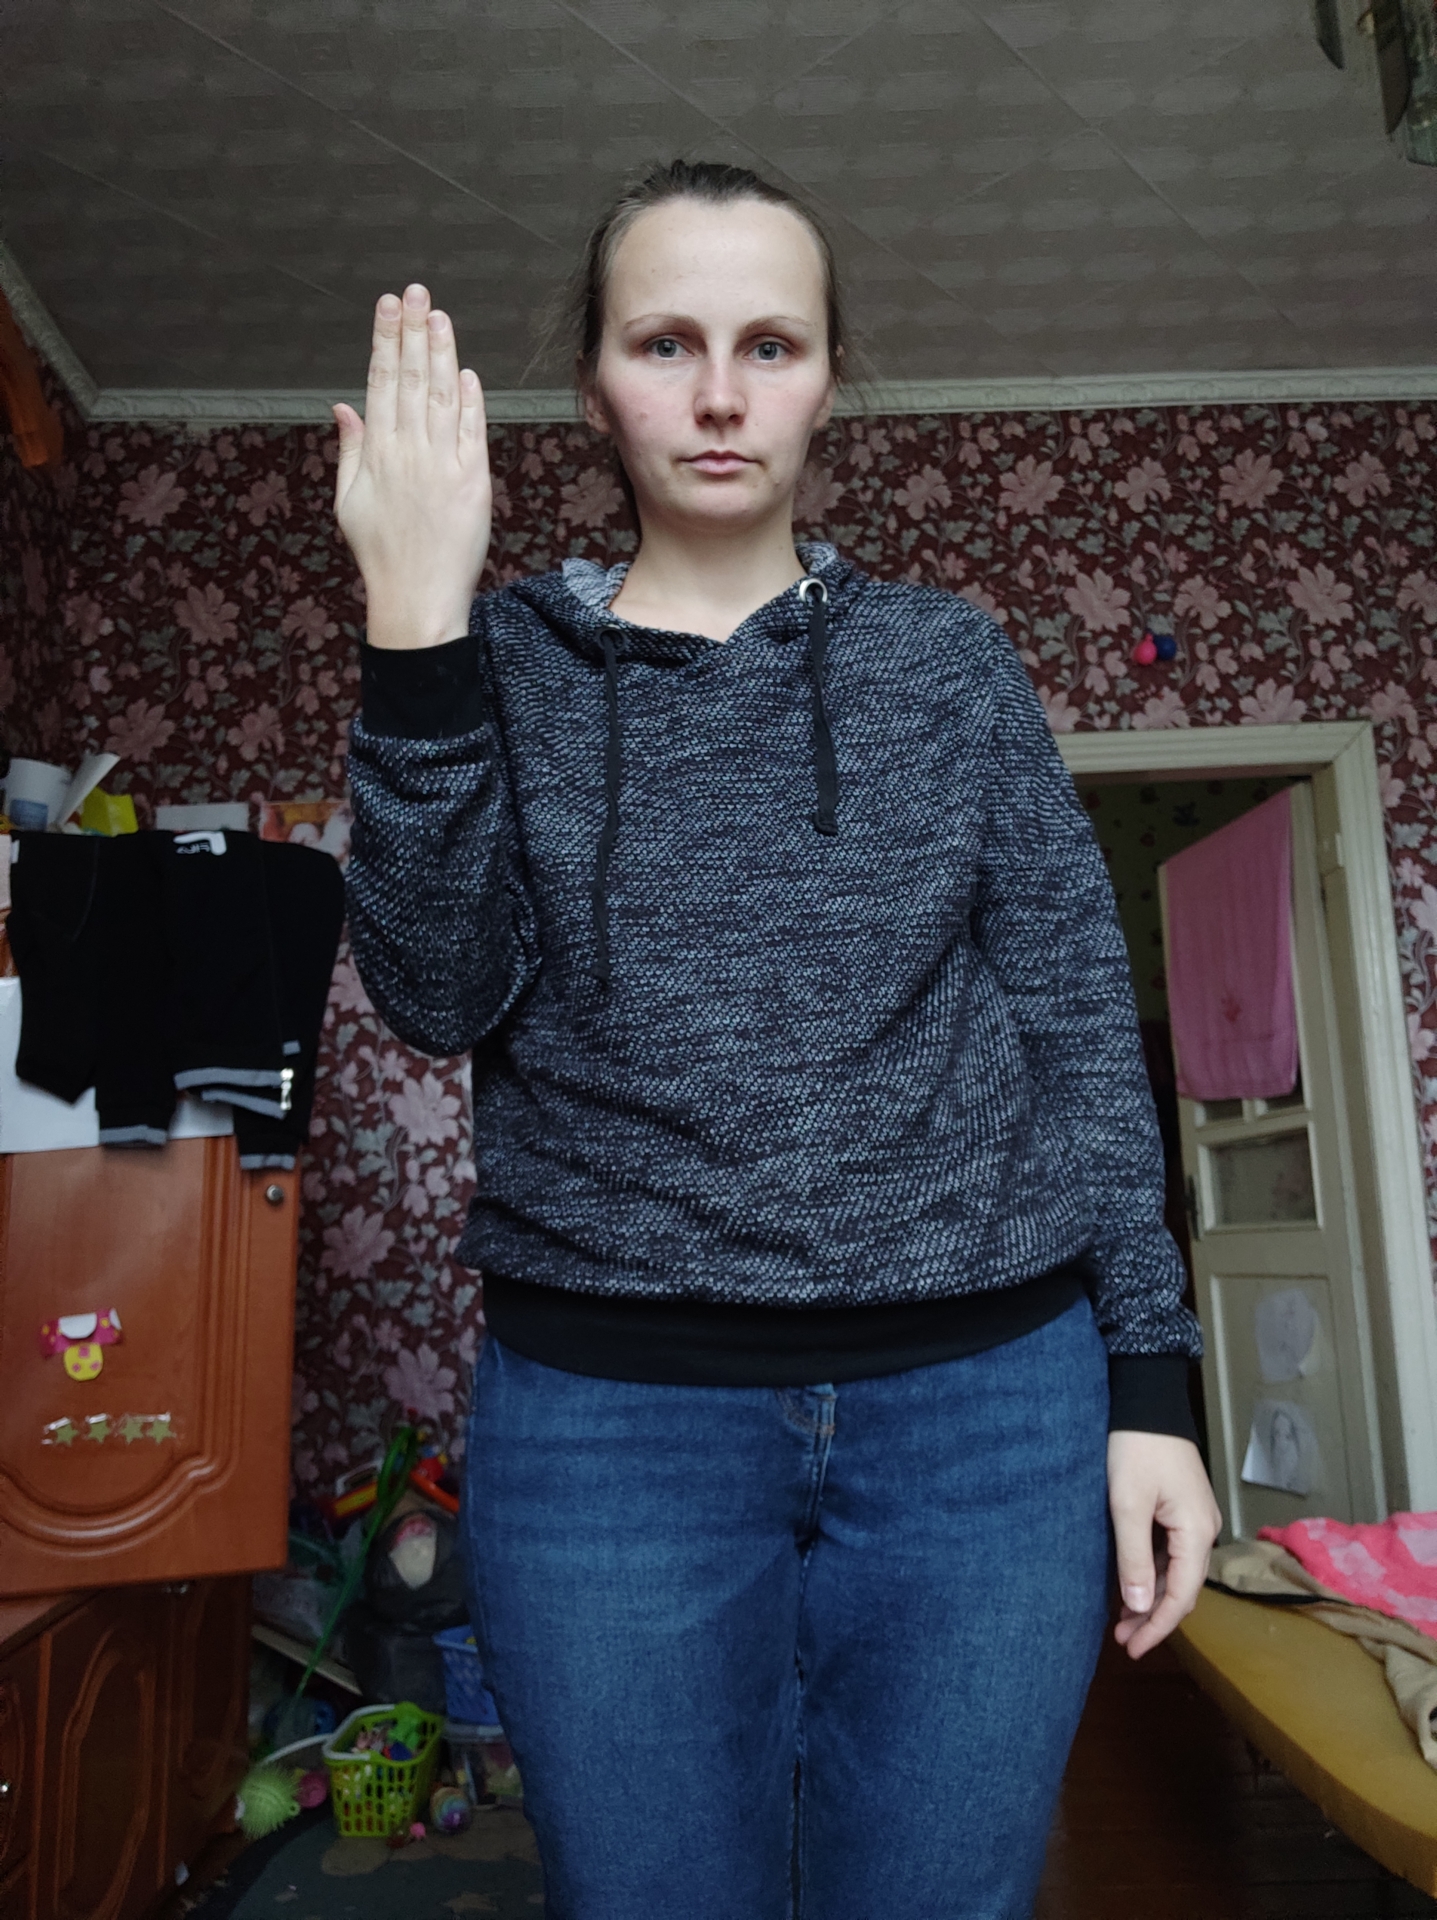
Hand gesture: stop_inverted